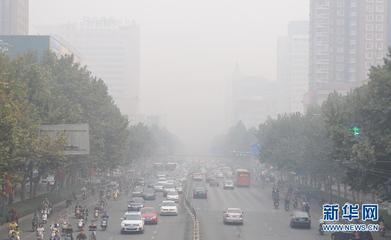
Weather: foggy or hazy